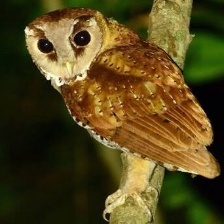
Species: ORIENTAL BAY OWL
Scientific name: PHODILUS BADIUS
ImageNet parent category: great_grey_owl